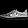
Label: Sneaker